Tom Clancy's Net Force Explorers: Private Lives

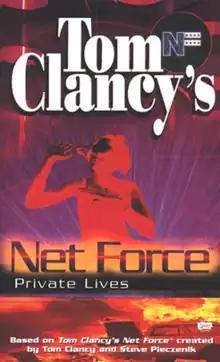

Private Lives is the ninth book in the young adult series Net Force Explorers created by Tom Clancy and Steve Pieczenik. The book was released in 2000 and ghost written by Bill McCay.